Downingtown, Pennsylvania

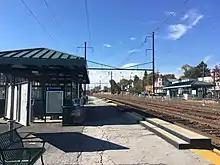
Downingtown Station, which serves SEPTA and Amtrak trains

President Lincoln's funeral train passed through Downingtown. The famous Irish patriot and martyr Theobald Wolfe Tone briefly lived here in 1795.